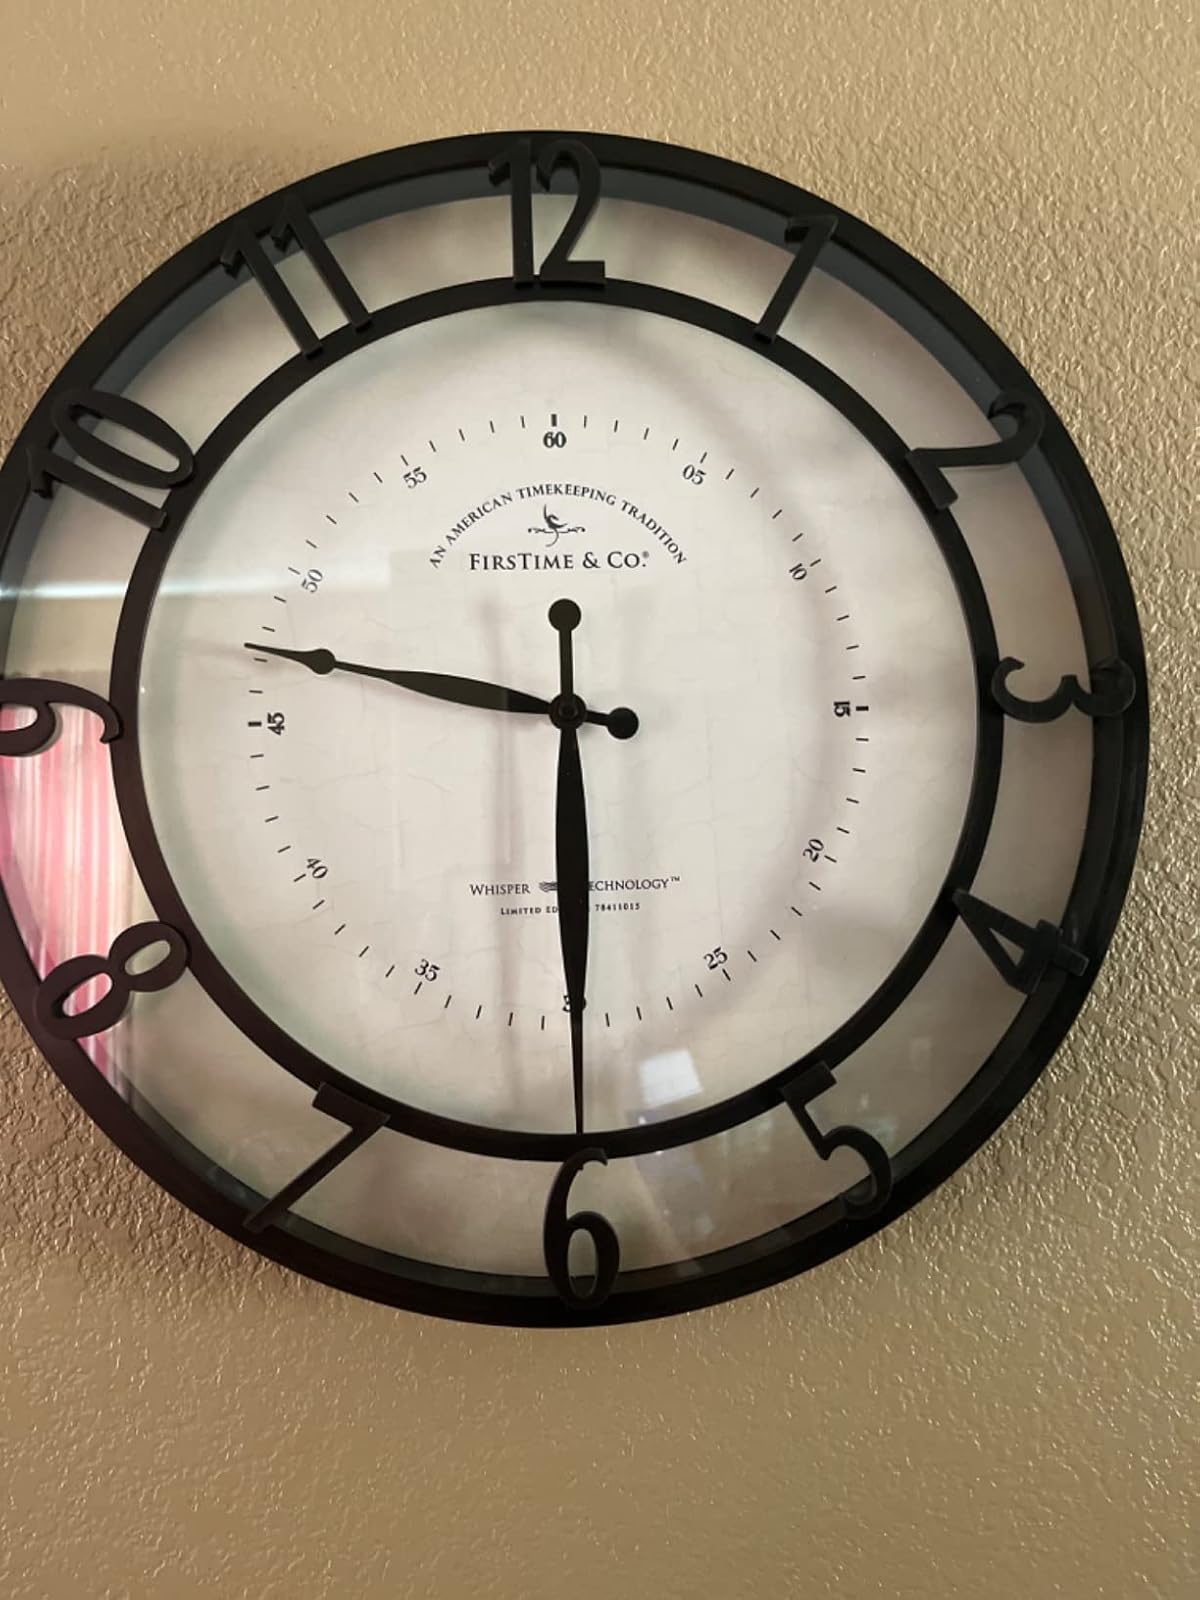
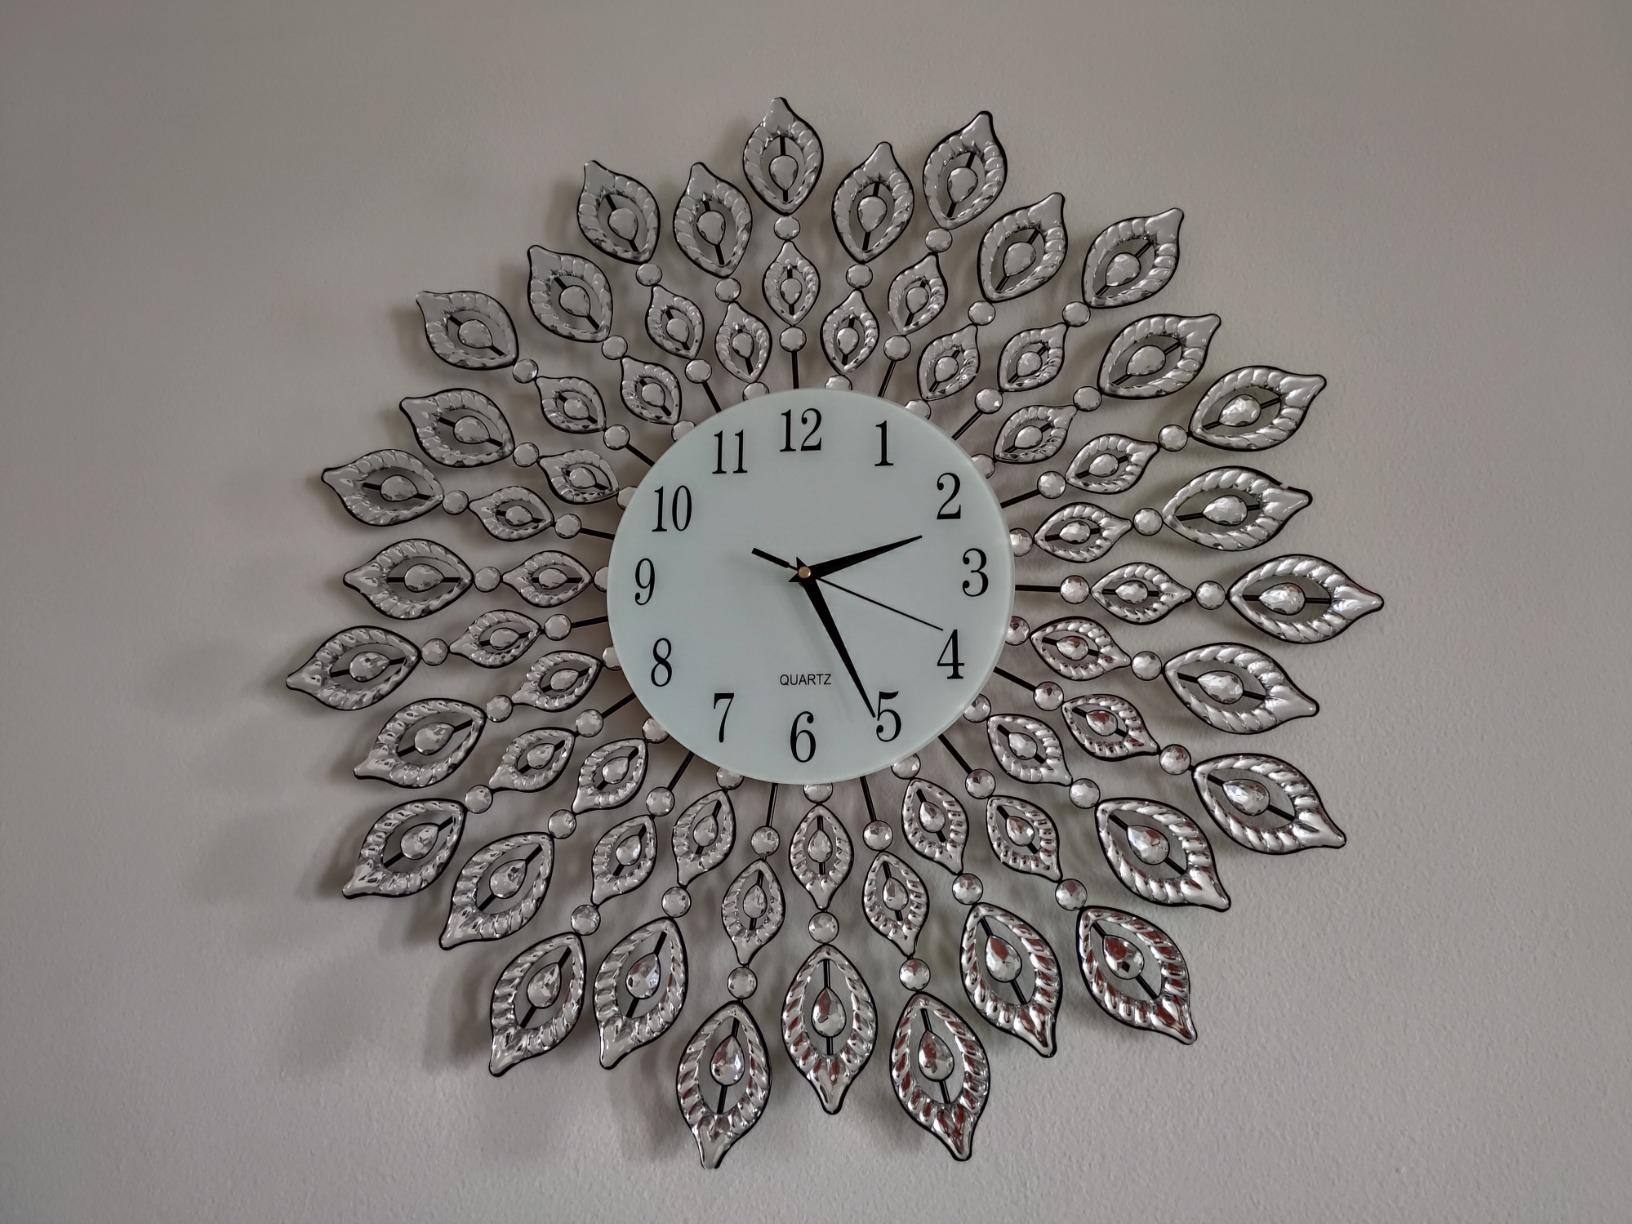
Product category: clock
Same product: no